Derg

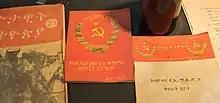
Advocacy manifesto of the Derg, published in June 1978

The Derg, which originally consisted of soldiers at the capital, broadened its membership by including representatives from the 40 units of the Army, Air Force, Navy, Kebur Zabagna (Imperial Guard), Territorial Army and police: each unit was expected to send three representatives, who were supposed to be privates, NCOs and junior officers up to the rank of major. According to Bahru Zewde, "Senior officers were deemed too compromised by close association to the regime." The Derg was reported to have consisted of 120 soldiers, a statement which has gained wide acceptance due to the habitual secretiveness of the Derg in its early years. But, Bahru Zewde notes that "in actual fact, their number was less than 110", and Aregawi Berhe mentions two different sources which record 109 persons as being members of the Derg. No new members were ever admitted, and the number decreased, especially in the first few years, as some members were expelled or killed.